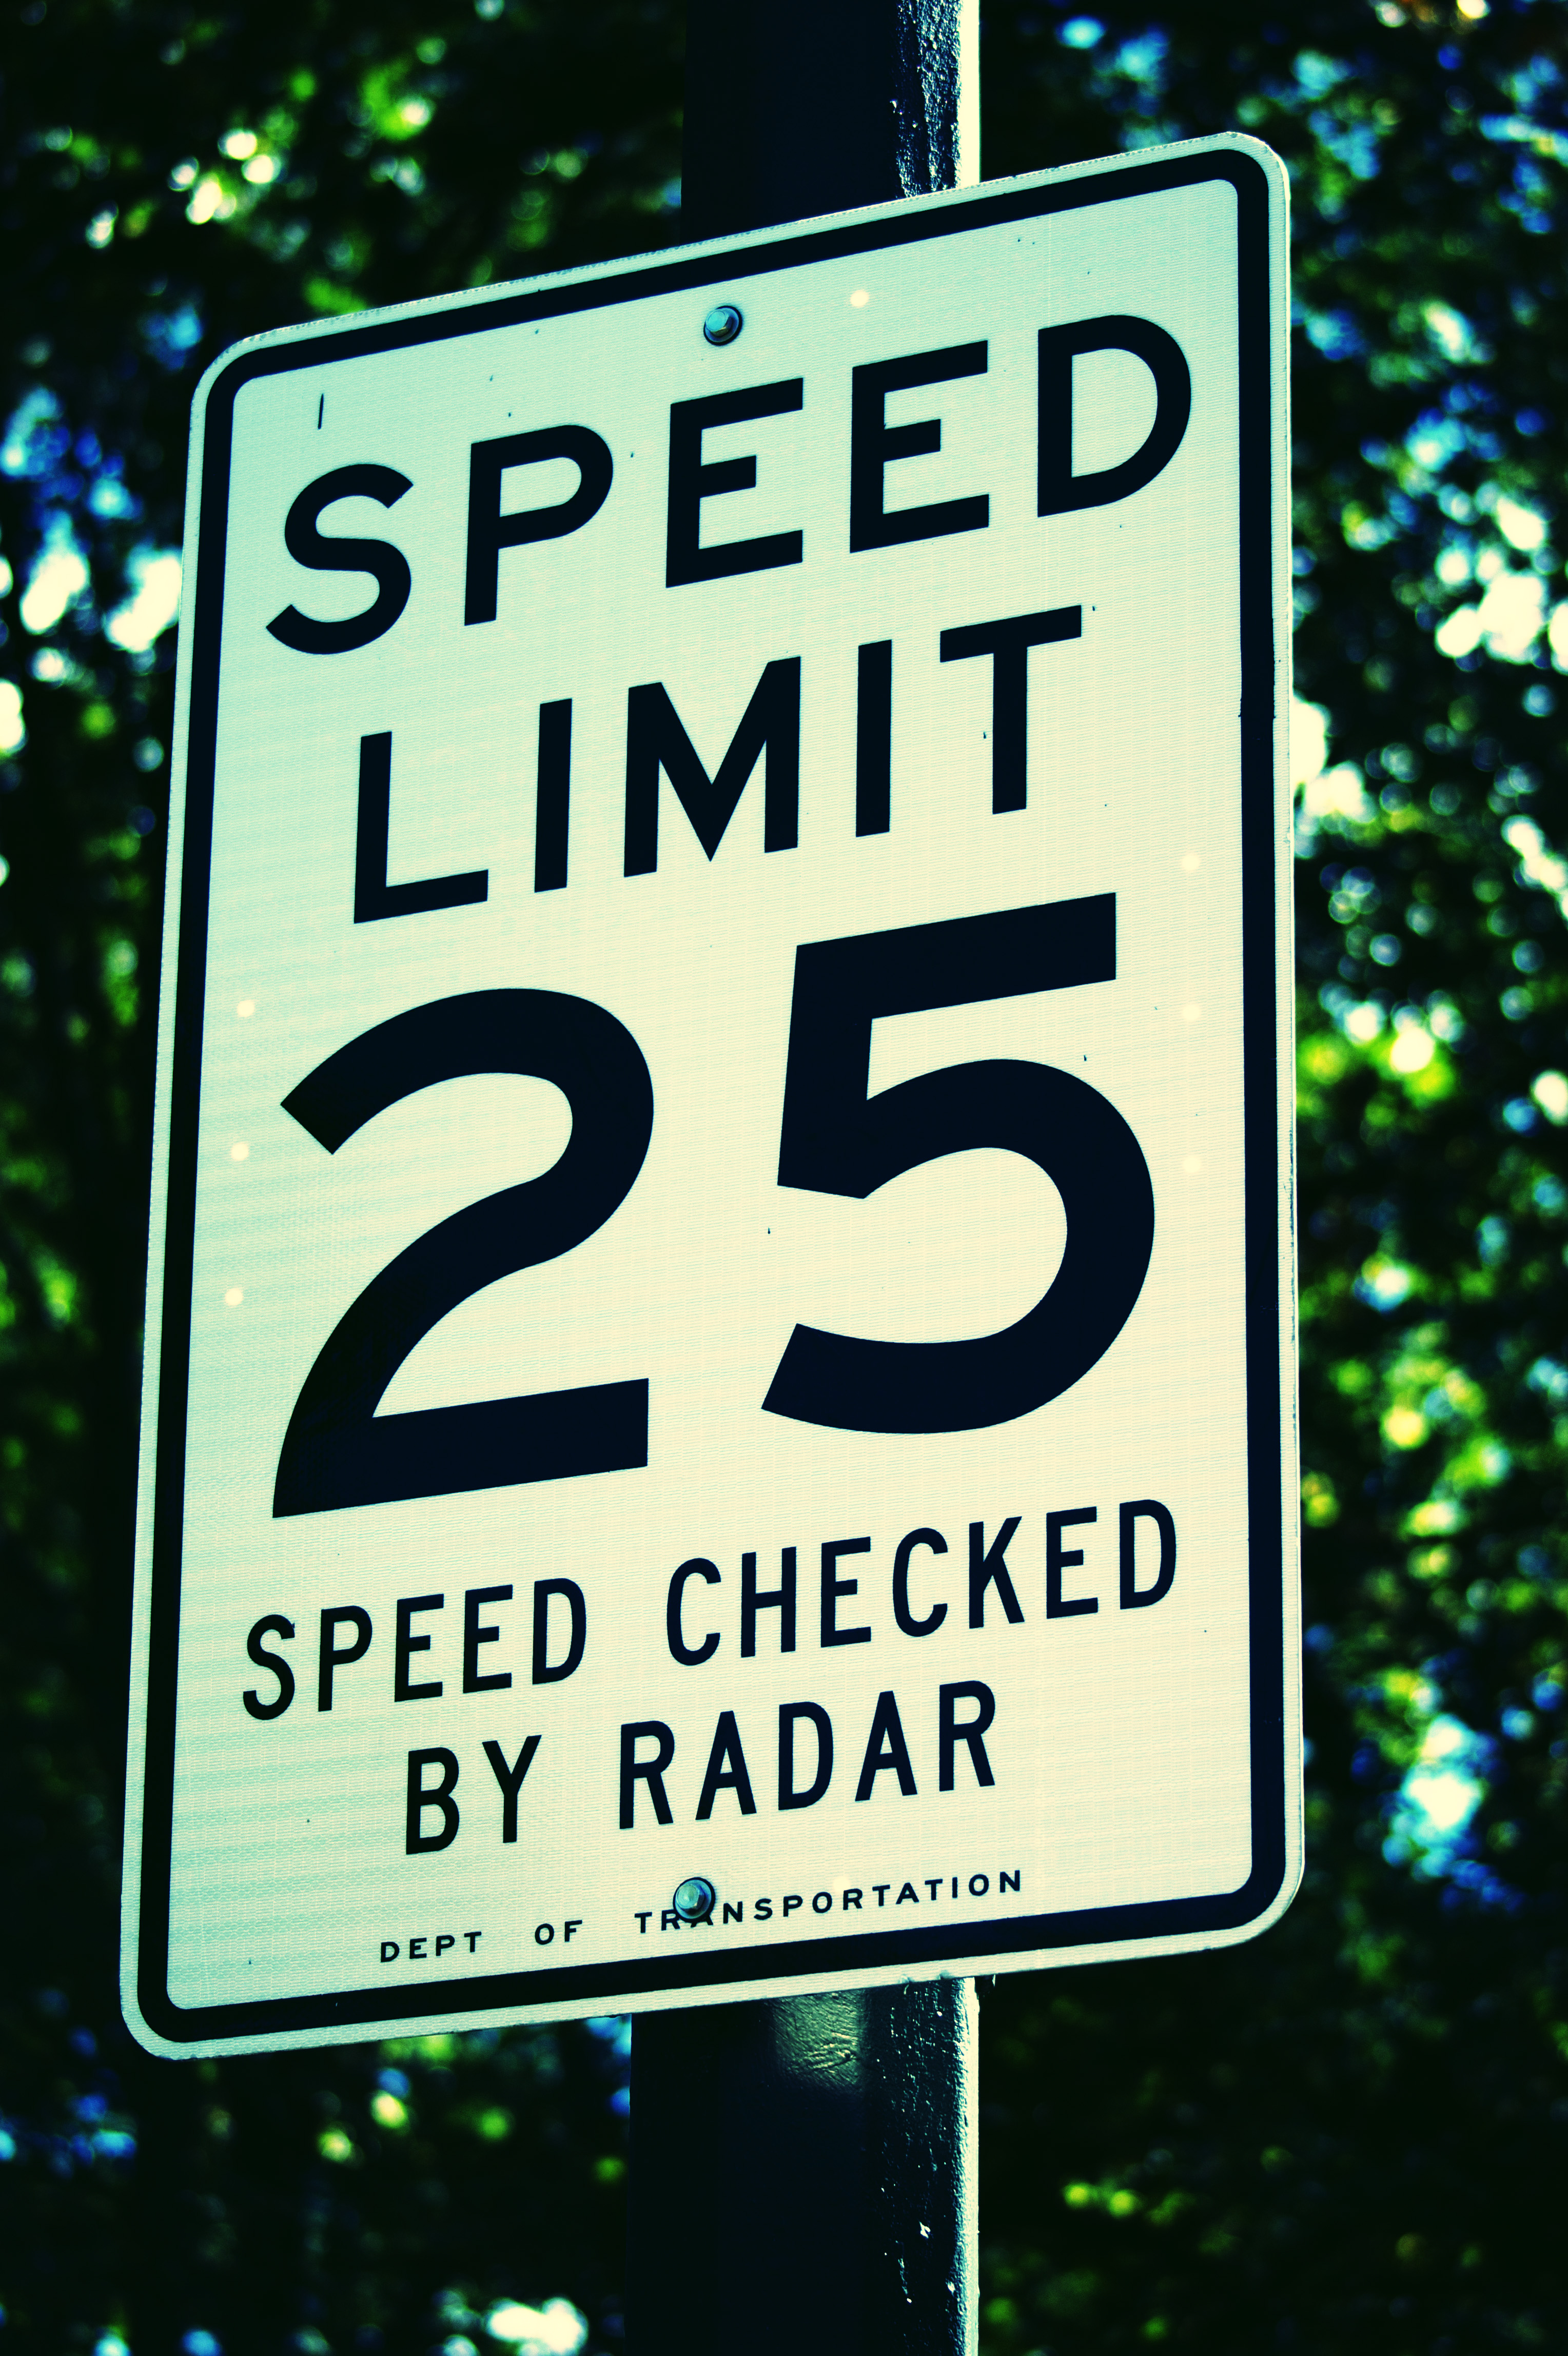
number, city, sign, nyc, park, usa, street sign, signage, lane, neon, neon sign, font, central, ny, new, police, york, us, nypd, traffic sign, vehicle registration plate